Keith DeCandido

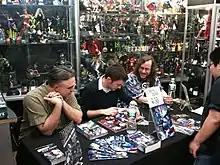
(From left to right:) David Alan Mack, Will Sliney and DeCandido at a signing at Forbidden Planet in Manhattan, April 22, 2010

DeCandido was born in the Bronx in New York City, the son of Robert L. DeCandido and GraceAnne Andreassi DeCandido. He claims to have been a "Star Trek" fan even before his birth, as his parents were fans of "".